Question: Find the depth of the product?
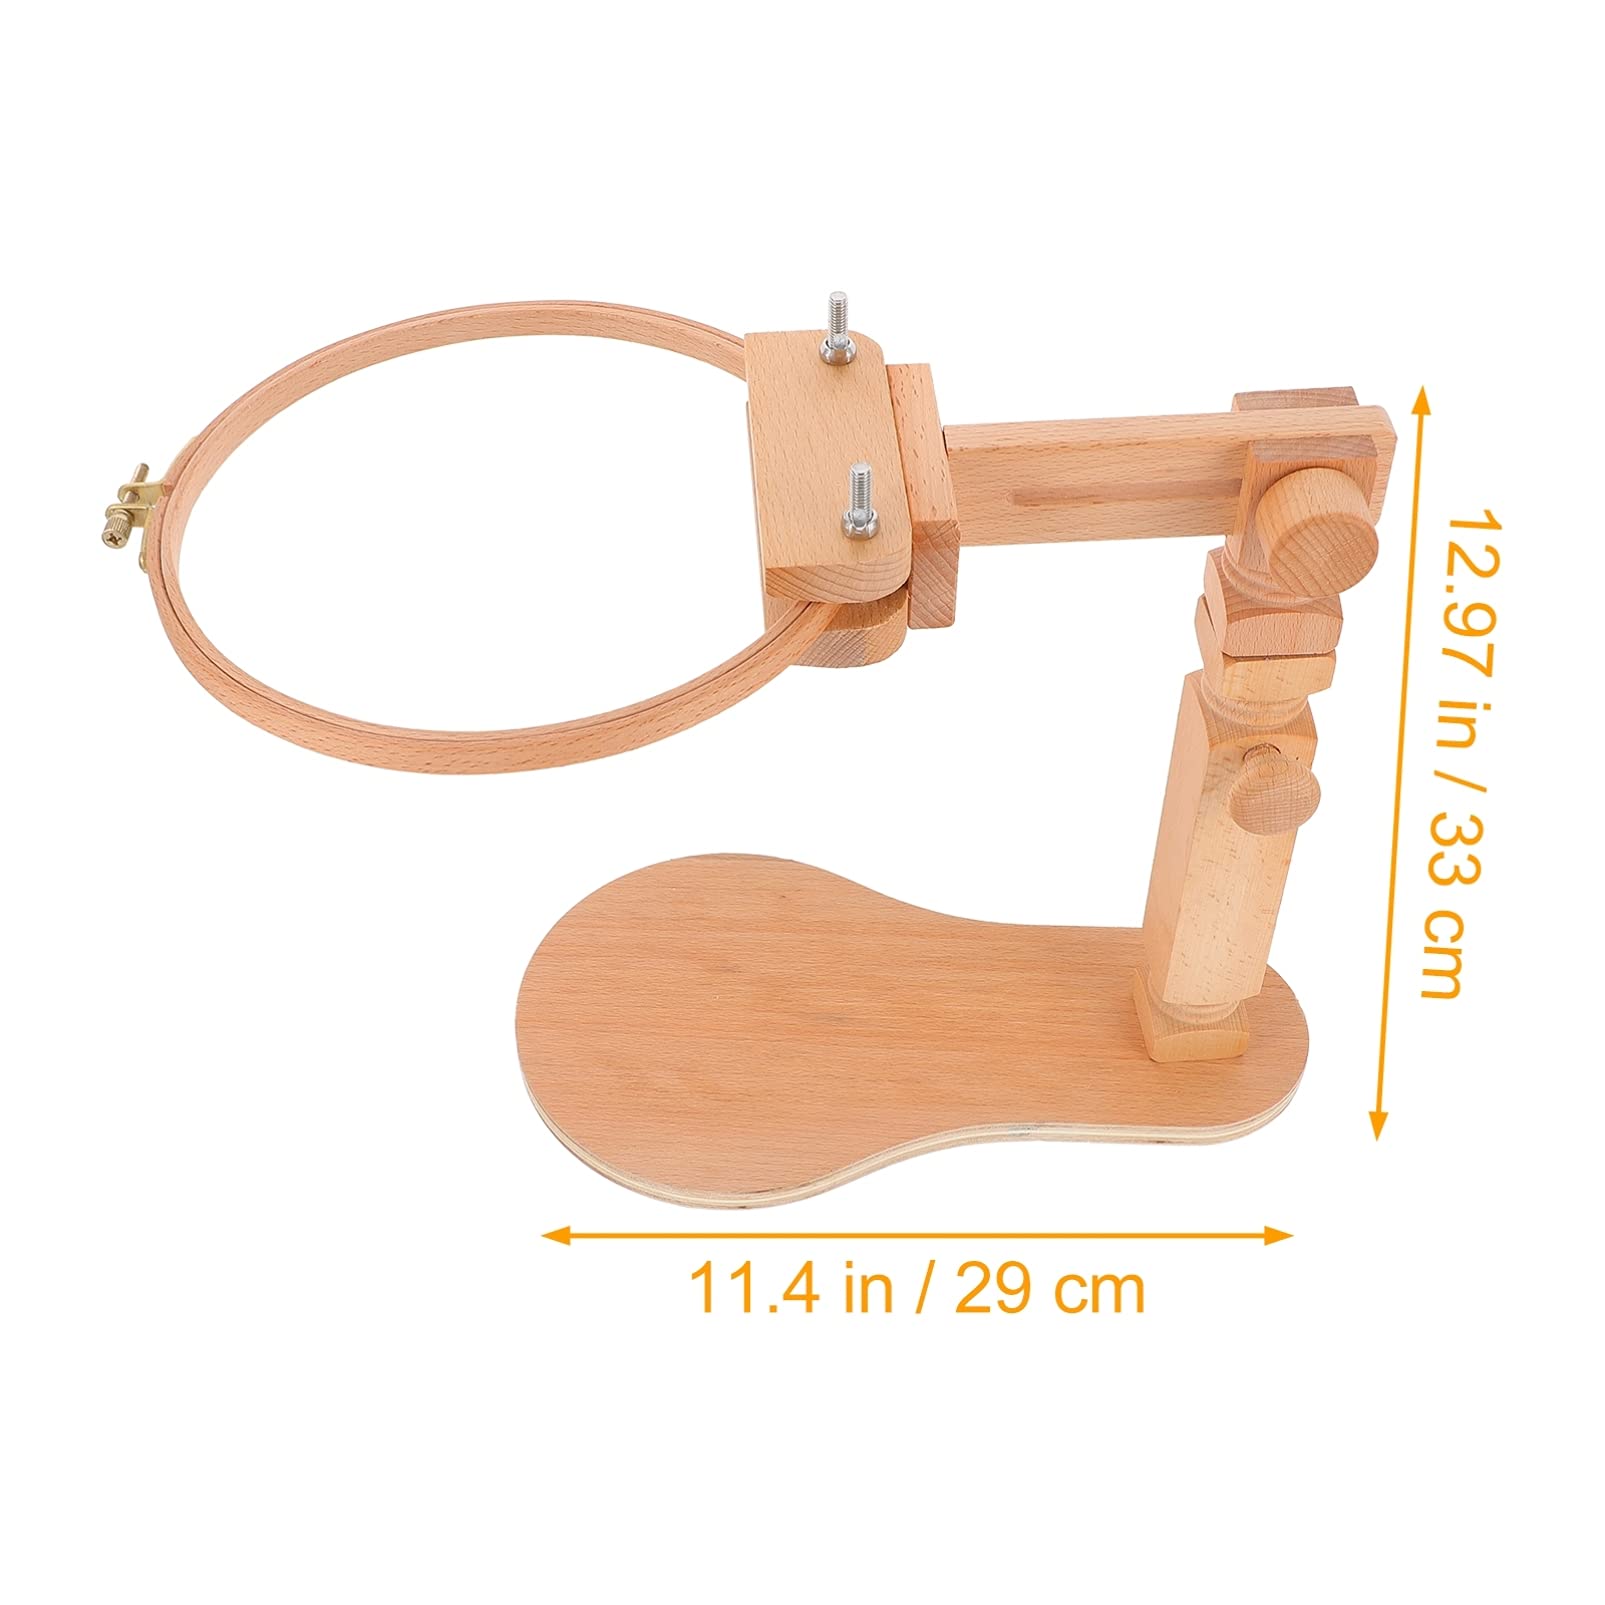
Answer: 12.97 inch